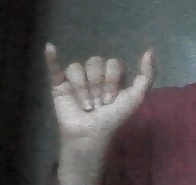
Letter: ya